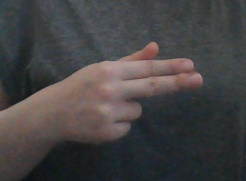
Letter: ghain